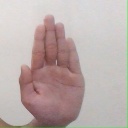
अक्षर: ध